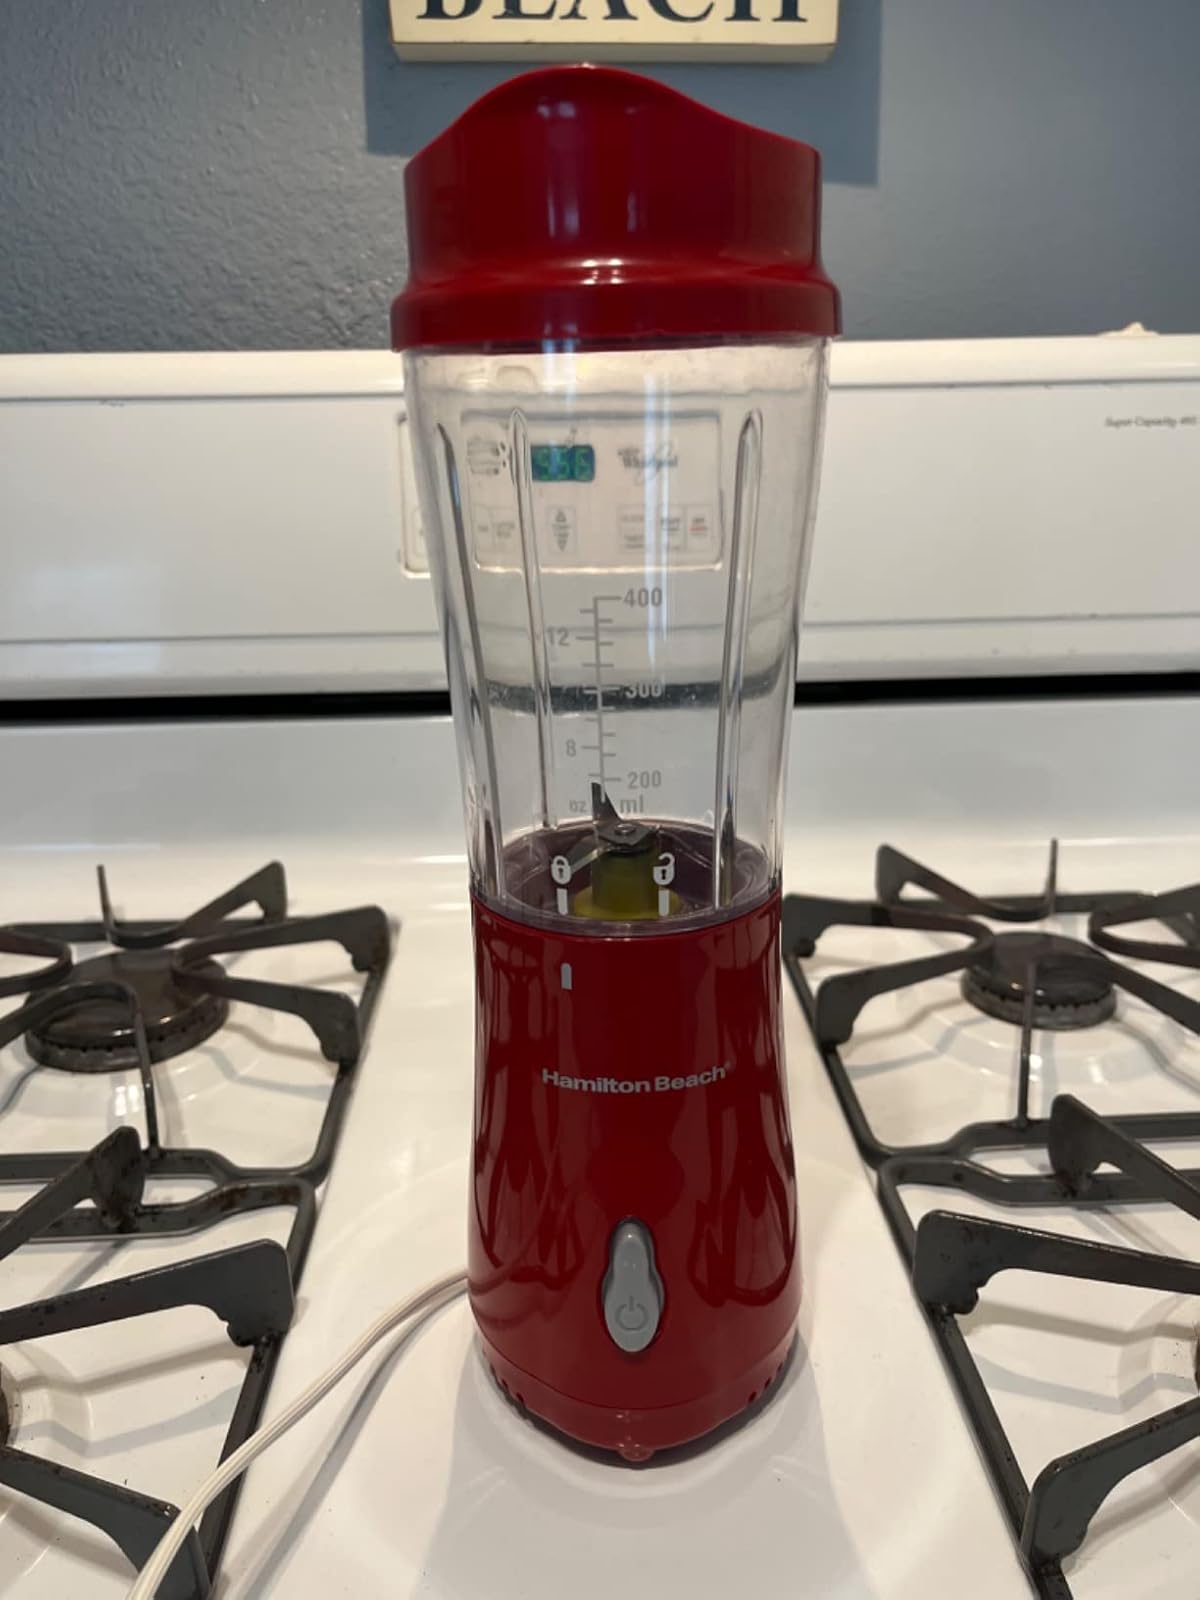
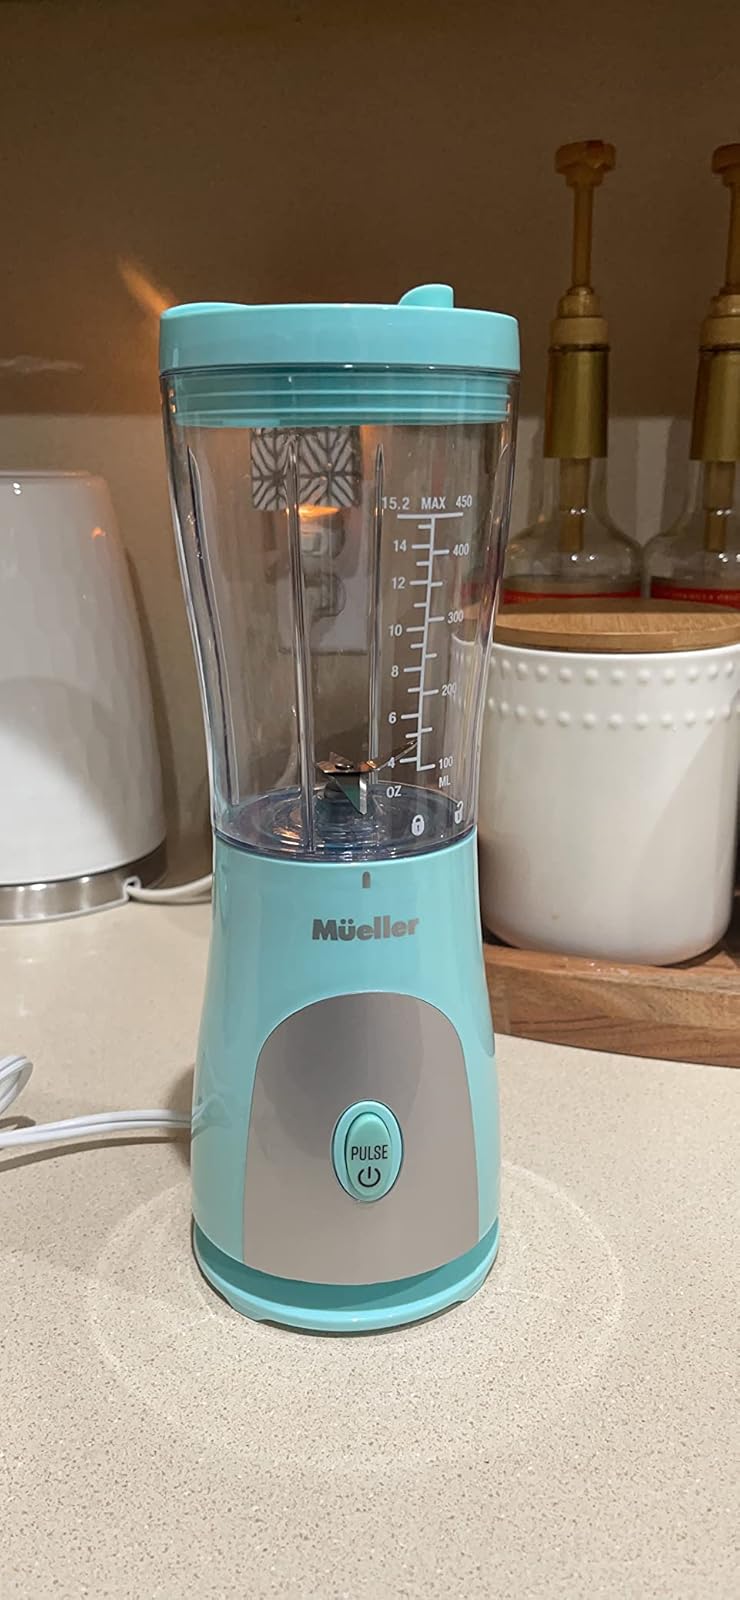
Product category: items_blender
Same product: no